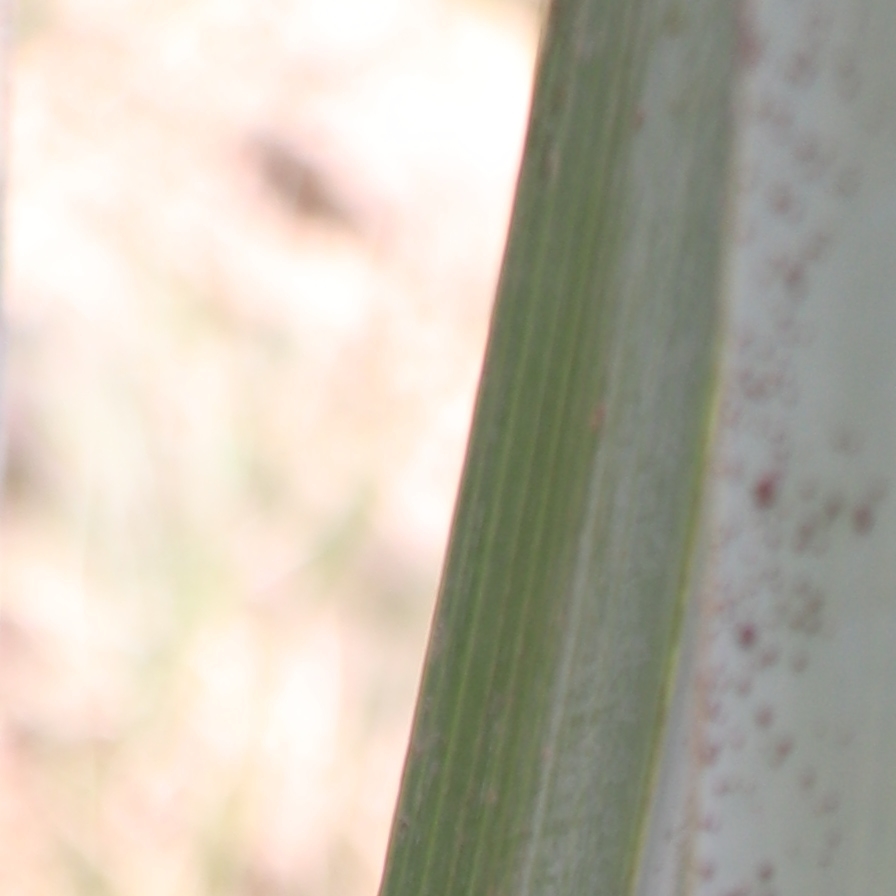
Label: Honey